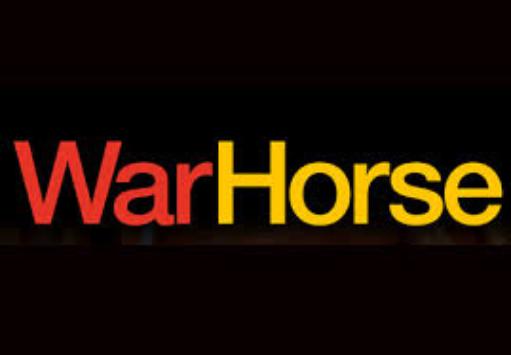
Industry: Leisure